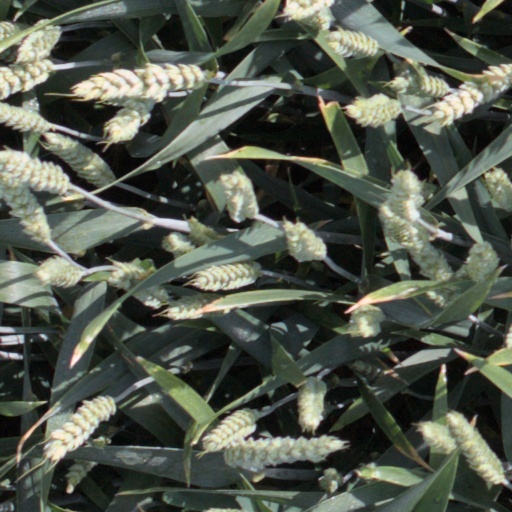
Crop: wheat